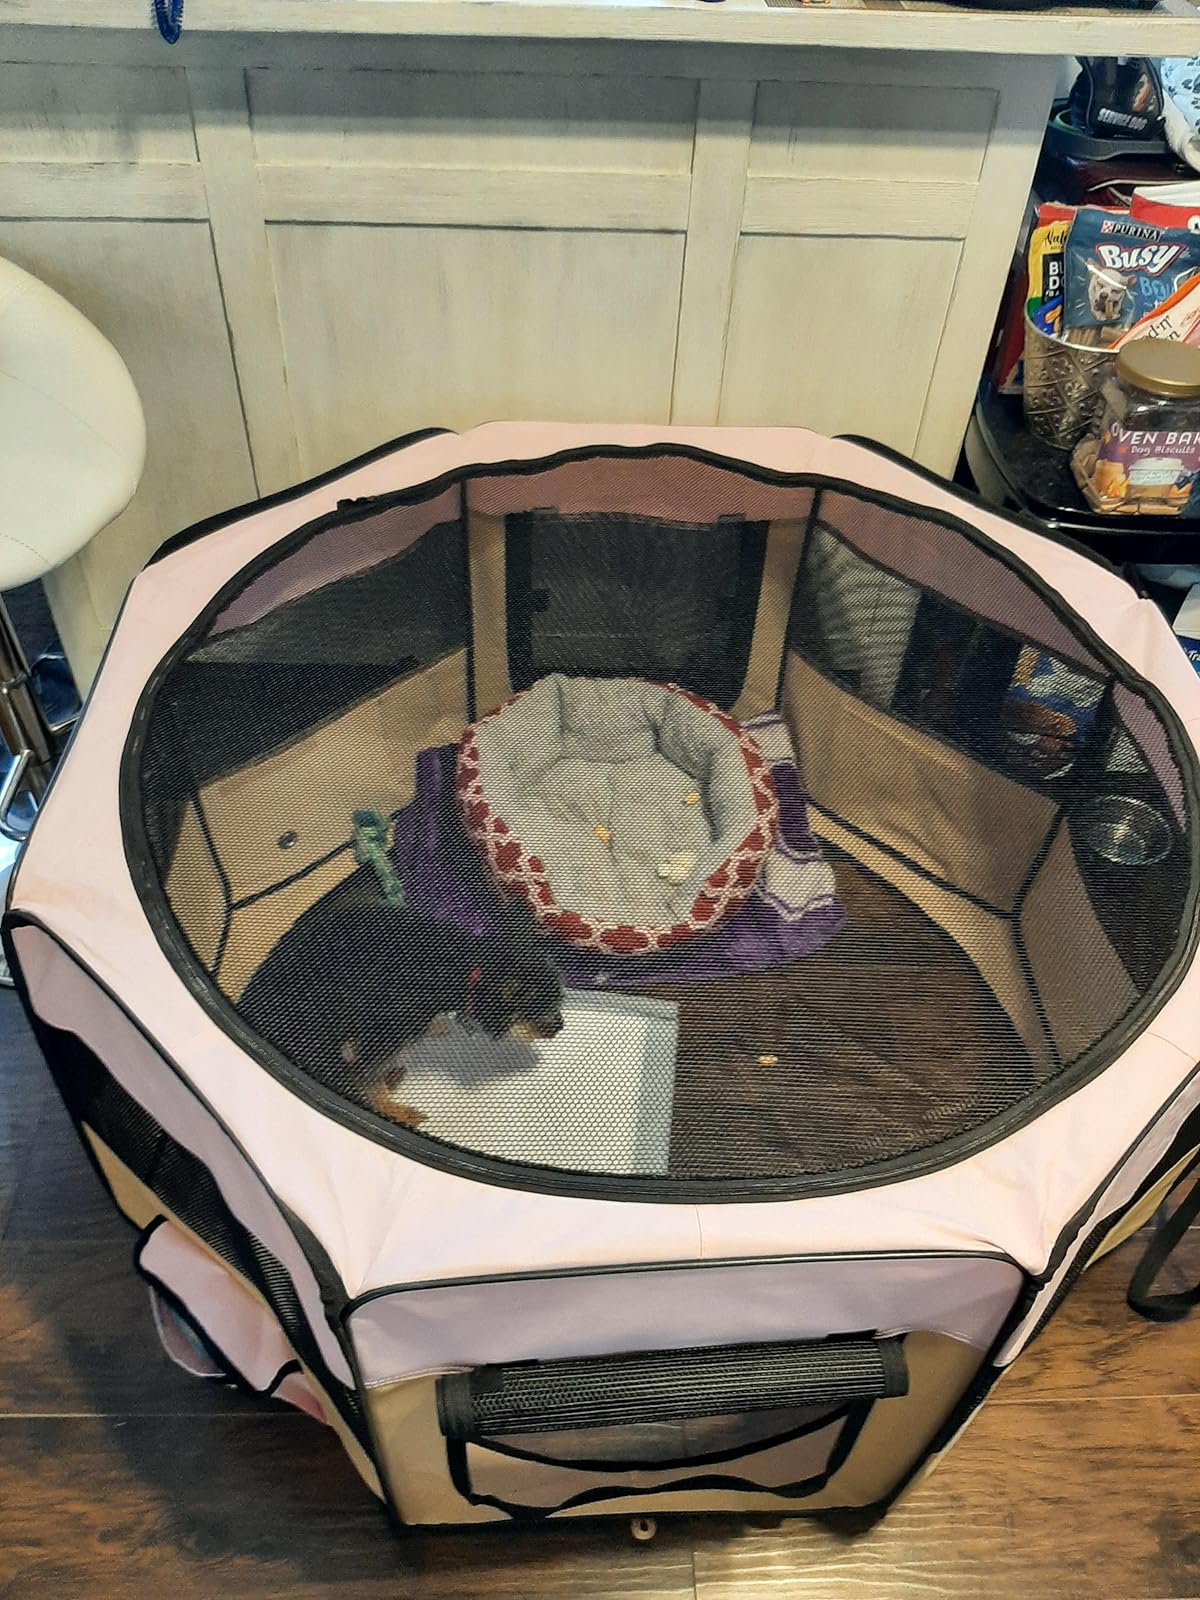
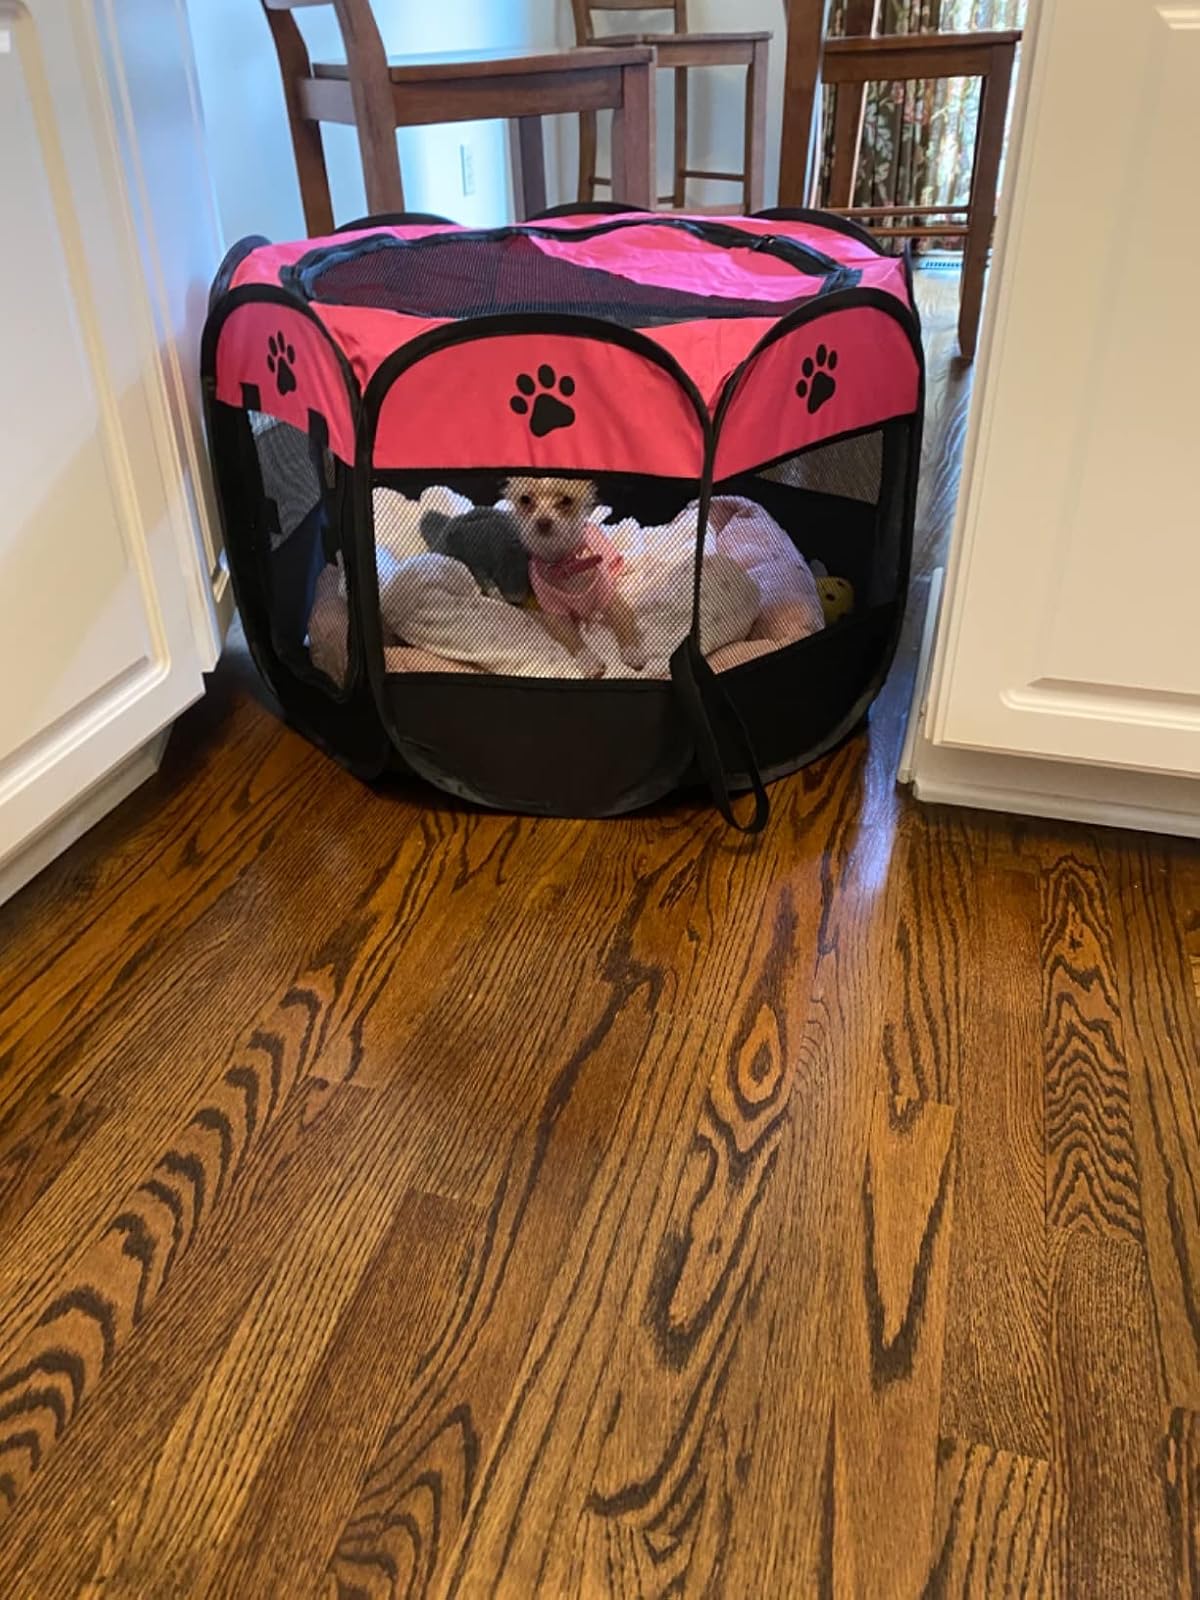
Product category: items_kennel
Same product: no